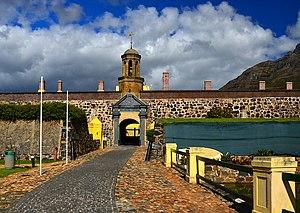
Le fort de Bonne-Espérance est un fort en étoile sur le site de la ville du Cap en Afrique du Sud qui fut bâti sur la côte originelle de la baie de la Table, dorénavant au centre de la ville étant donné le terrain gagné sur la mer.